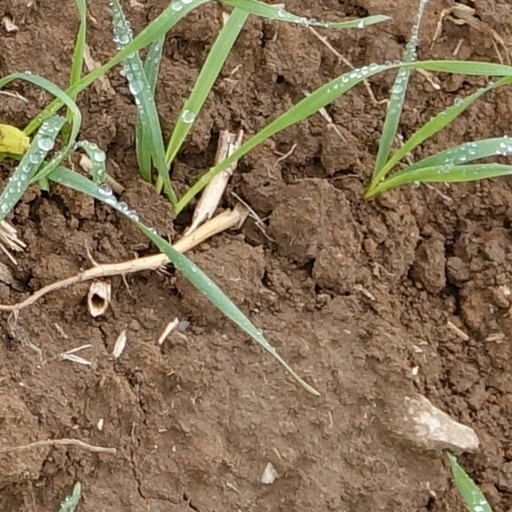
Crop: wheat